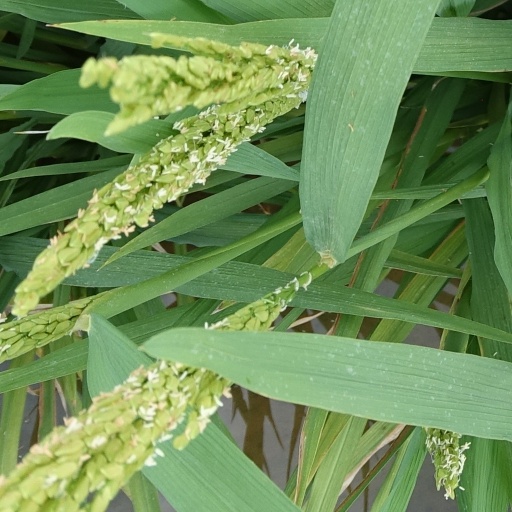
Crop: rice